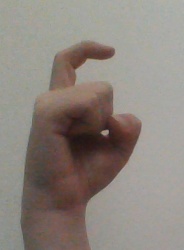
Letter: ra